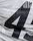
Number: 4